William Gibson (Australian politician)

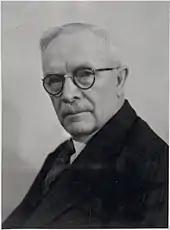
Gibson in 1940

He successfully pressed for regulated wheat and dairy prices to be raised until the abolition of price controls in 1921. He was Postmaster-General from 1923 to 1929, and encouraged the construction of telephone lines, the extension of roadside mail deliveries and the building of post offices in country districts. He also encouraged the development of radio broadcasting. In 1928, he was appointed Minister for Works and Railways, as well.